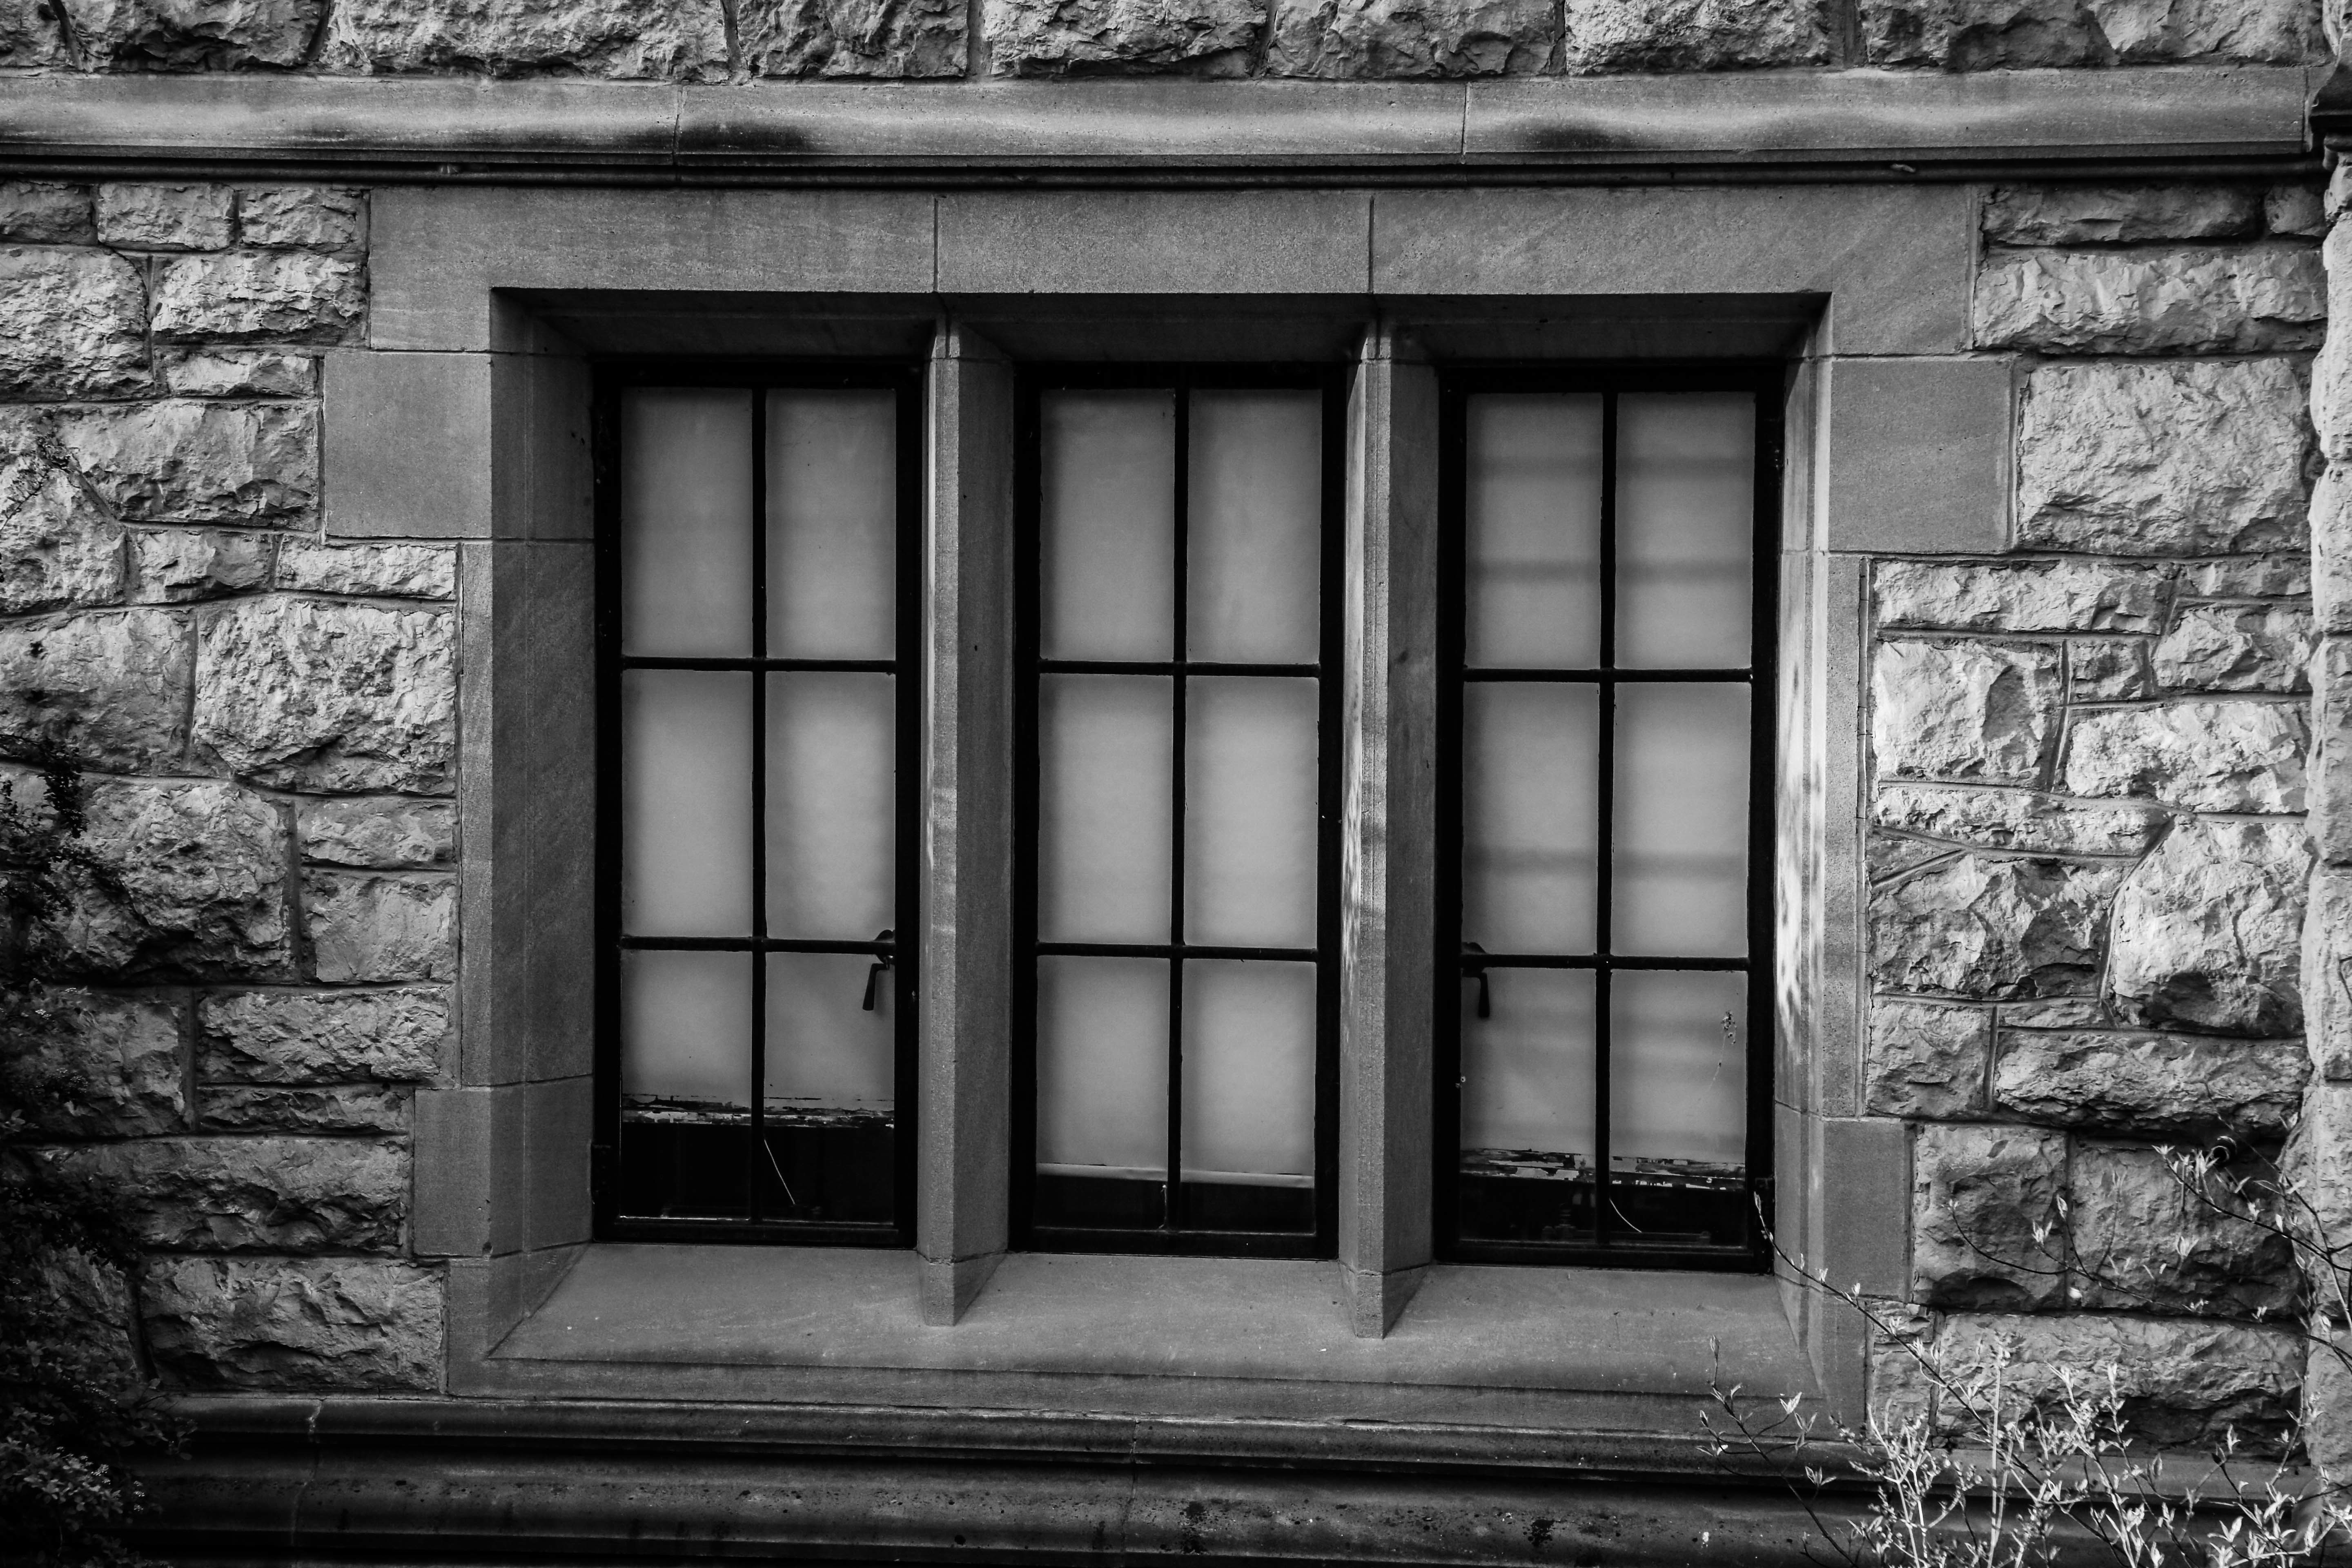
black and white, architecture, white, house, window, home, wall, facade, black, monochrome, door, monochrome photography